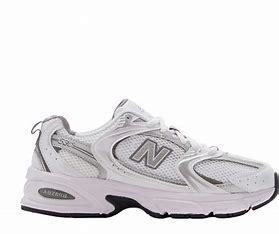
Brand: New
Model: Balance 530